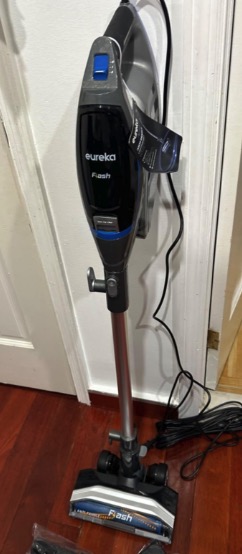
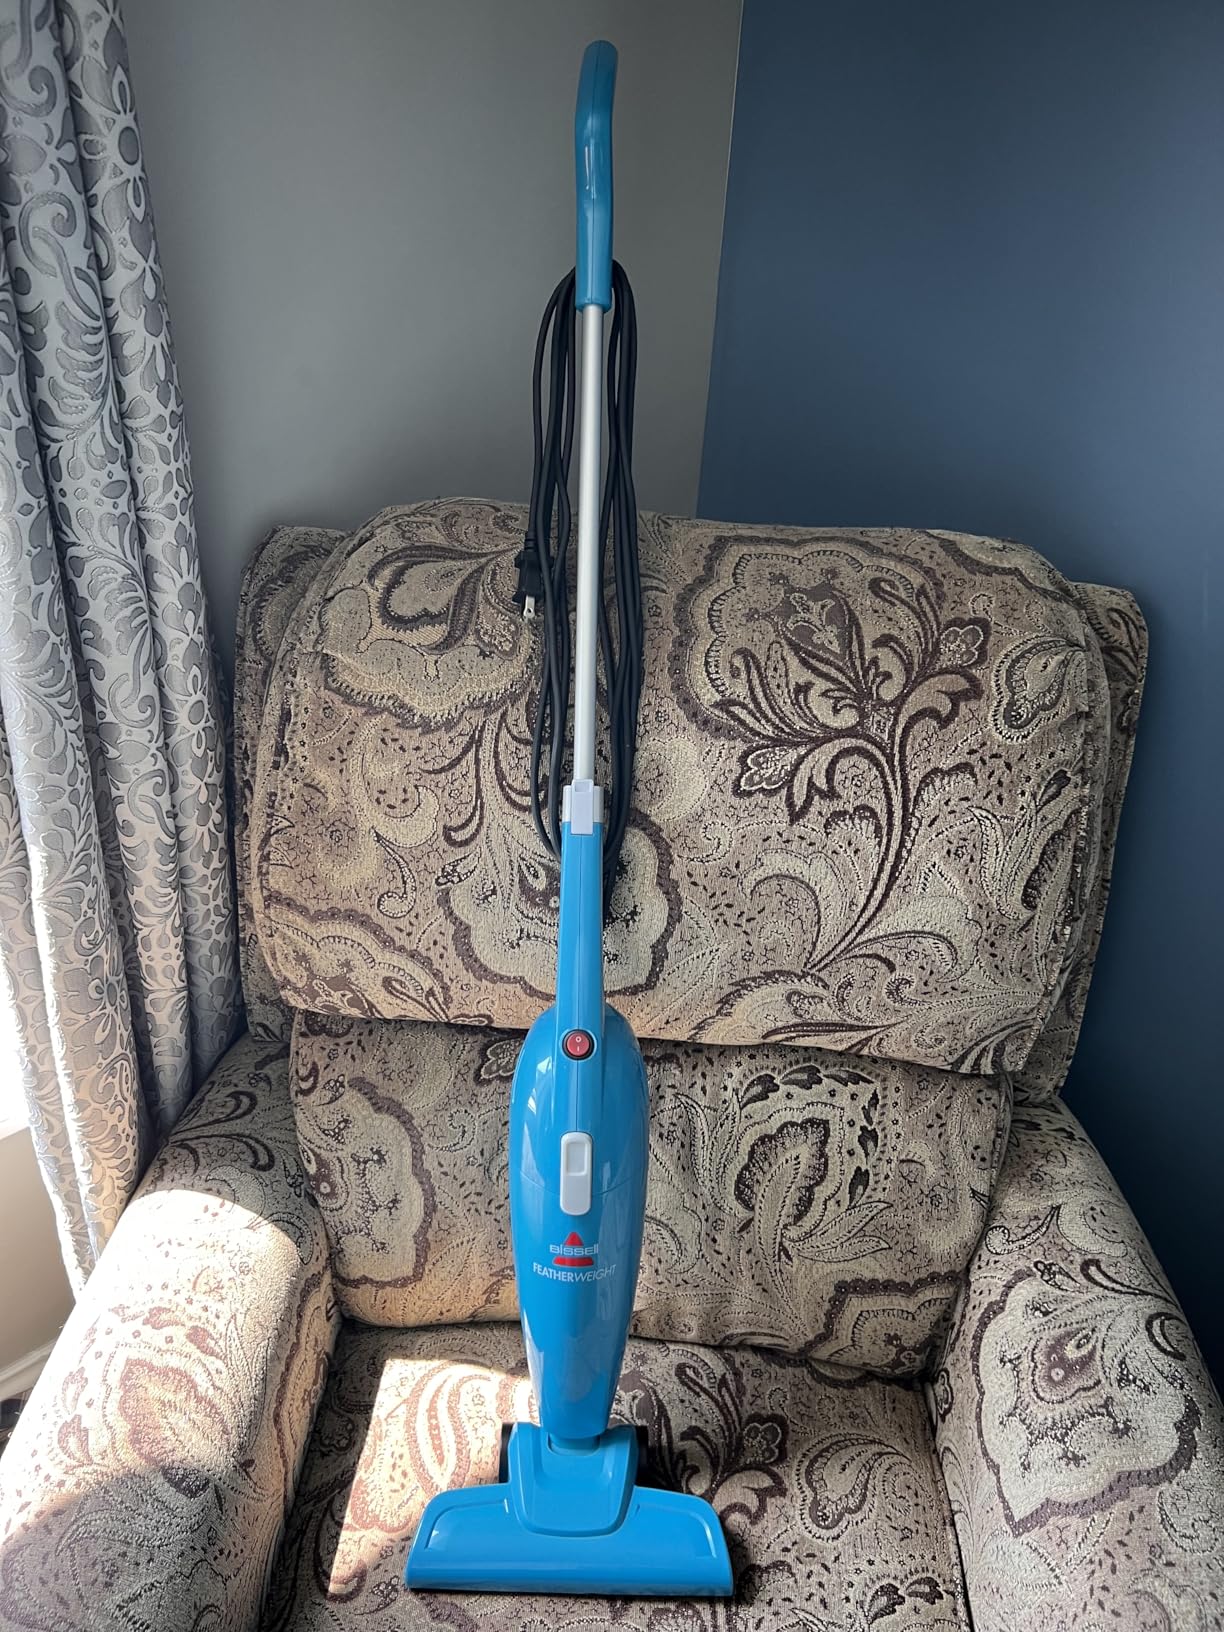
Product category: items_vacuum
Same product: no